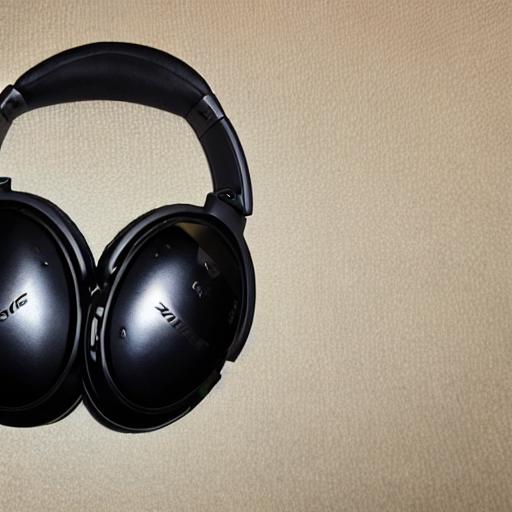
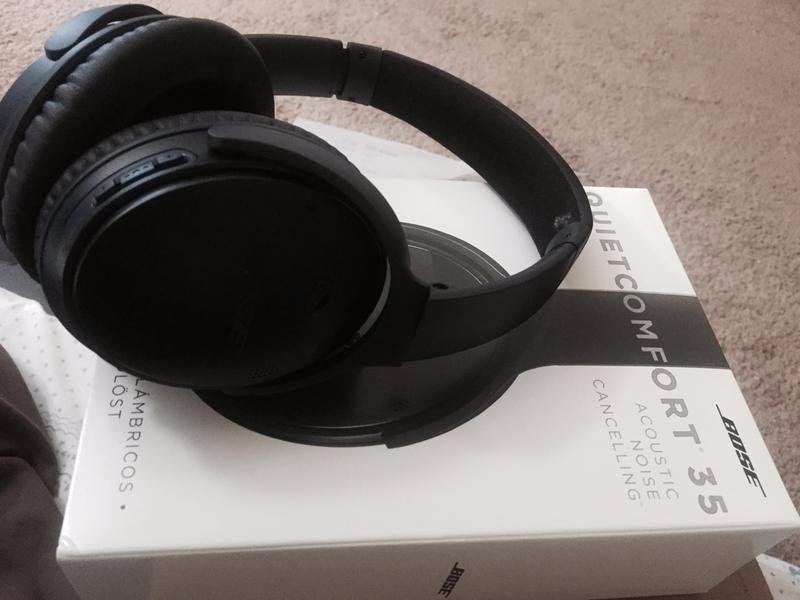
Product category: headphones
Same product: no